Konnan

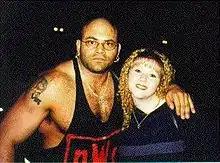
Konnan in 1998 as a member of the nWo Wolfpac with a fan

Konnan joined the New World Order (nWo) on July 14, 1997. Konnan developed an increasingly hip-hop based gimmick and was nicknamed "K-Dogg." During his first stint in the nWo, Konnan feuded with the Luchadores whom he had brought to WCW. During this storyline, he wrestled in a Mexican Death match at Road Wild against Rey Mysterio, Jr. and a match against Juventud Guerrera at Uncensored in March 1998. When the nWo divided into two rival factions on the May 4, 1998, episode of "Nitro", Konnan sided with the nWo Wolfpac, led by Kevin Nash. The Wolfpac feuded with nWo Hollywood, led by Hollywood Hogan and became tweeners. On the November 30, 1998, episode of "Nitro", Konnan defeated Chris Jericho for the World Television Championship. His reign lasted until December 28, 1998, when he lost to nWo Hollywood member Scott Steiner on "Nitro" following interference from Buff Bagwell. When the two halves of the nWo reunited in January 1999, Konnan was thrown out of the nWo for standing up for Rey Mysterio, Jr and was attacked by Lex Luger. As a result, he became a face and teamed with Mysterio to fight the nWo. After feuding with nWo member Lex Luger, Konnan and Mysterio, Jr. were defeated by The Outsiders at SuperBrawl IX, with The Outsiders removing Mysterio's mask in the process. Konnan later criticized WCW for not respecting Mexican wrestling culture by writing storylines that saw several Mexican wrestlers unceremoniously unmasked (Juventud Guerrera, Psicosis, and Mysterio). He compared asking a "luchador" to remove their mask to "going to Japan and telling the Japanese they have to eat with a fork instead of chopsticks."